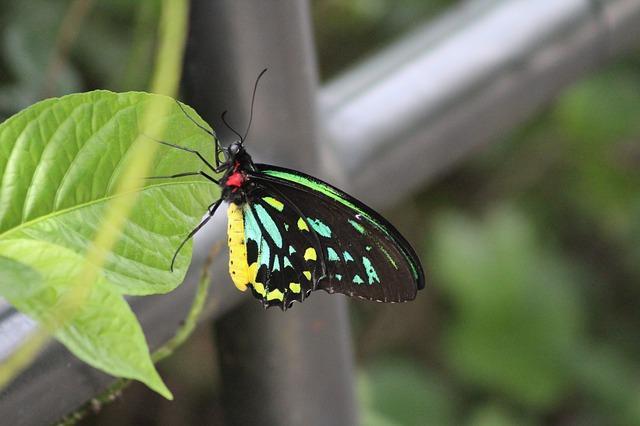
butterfly